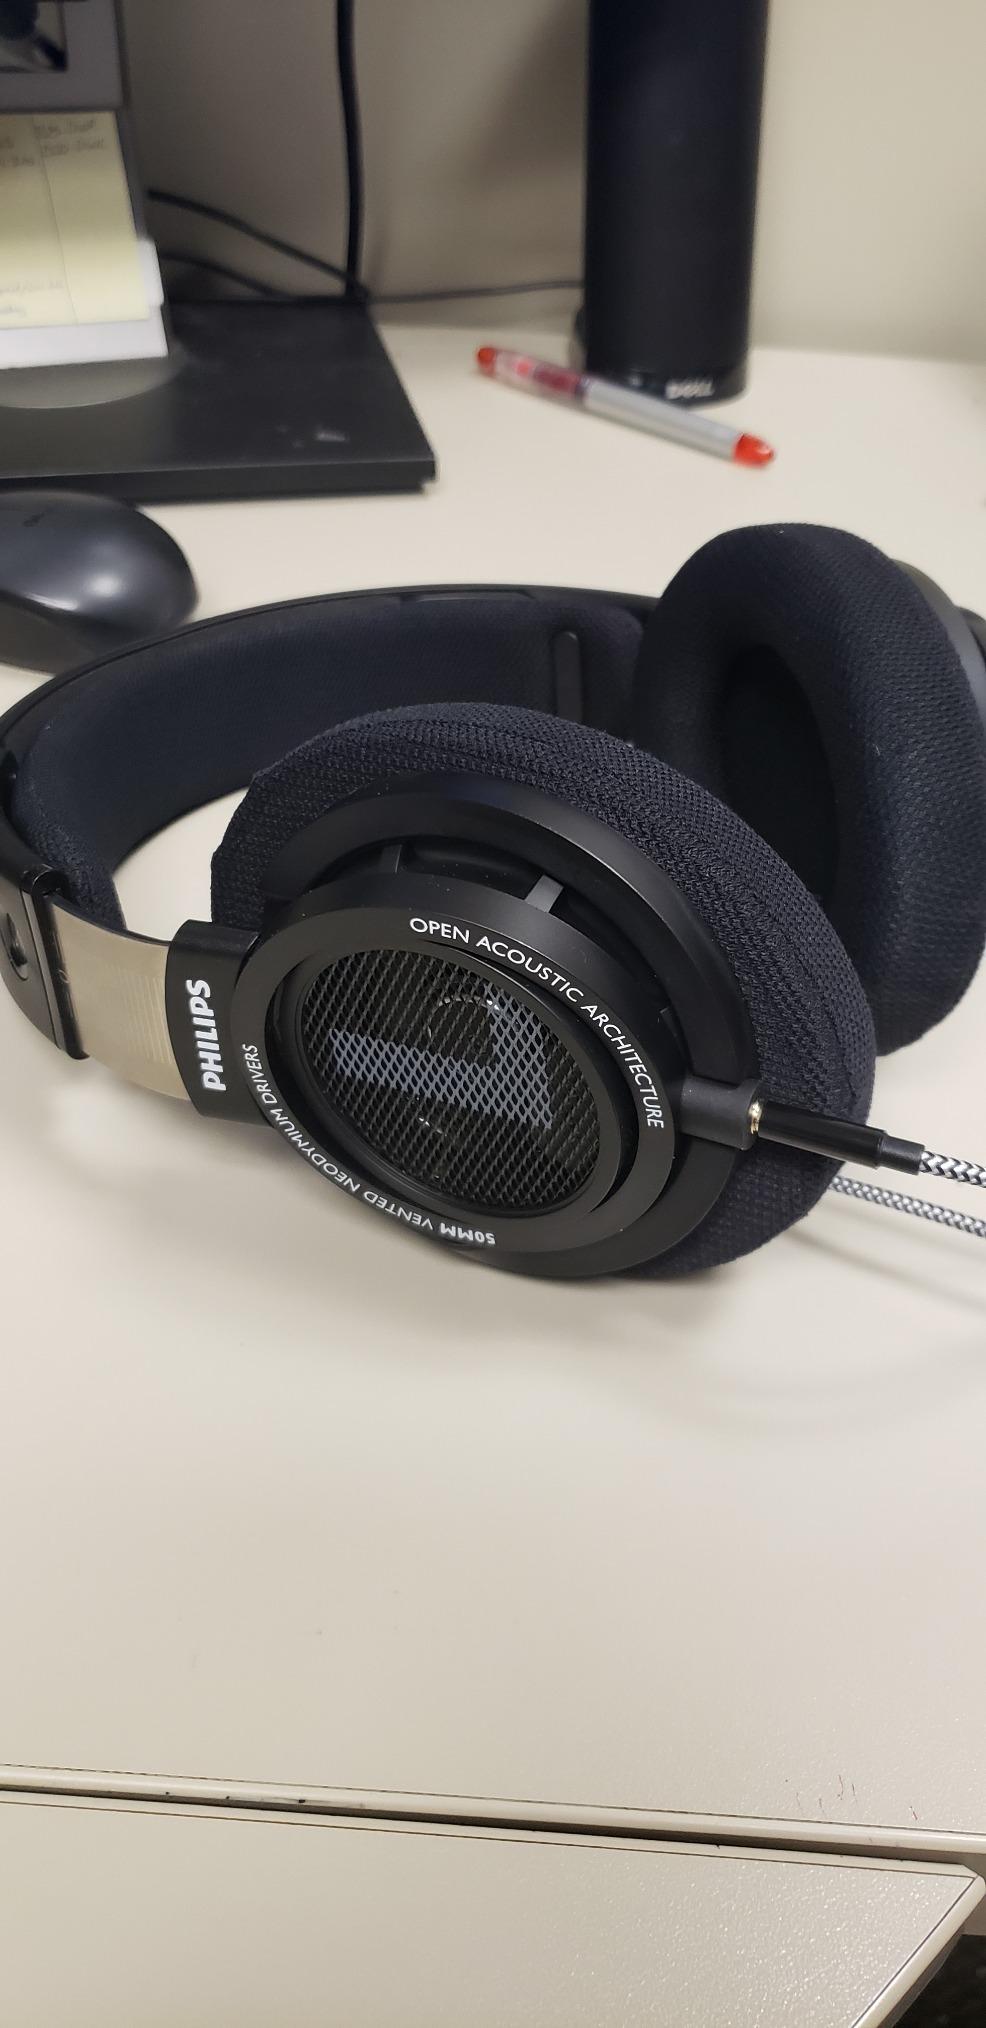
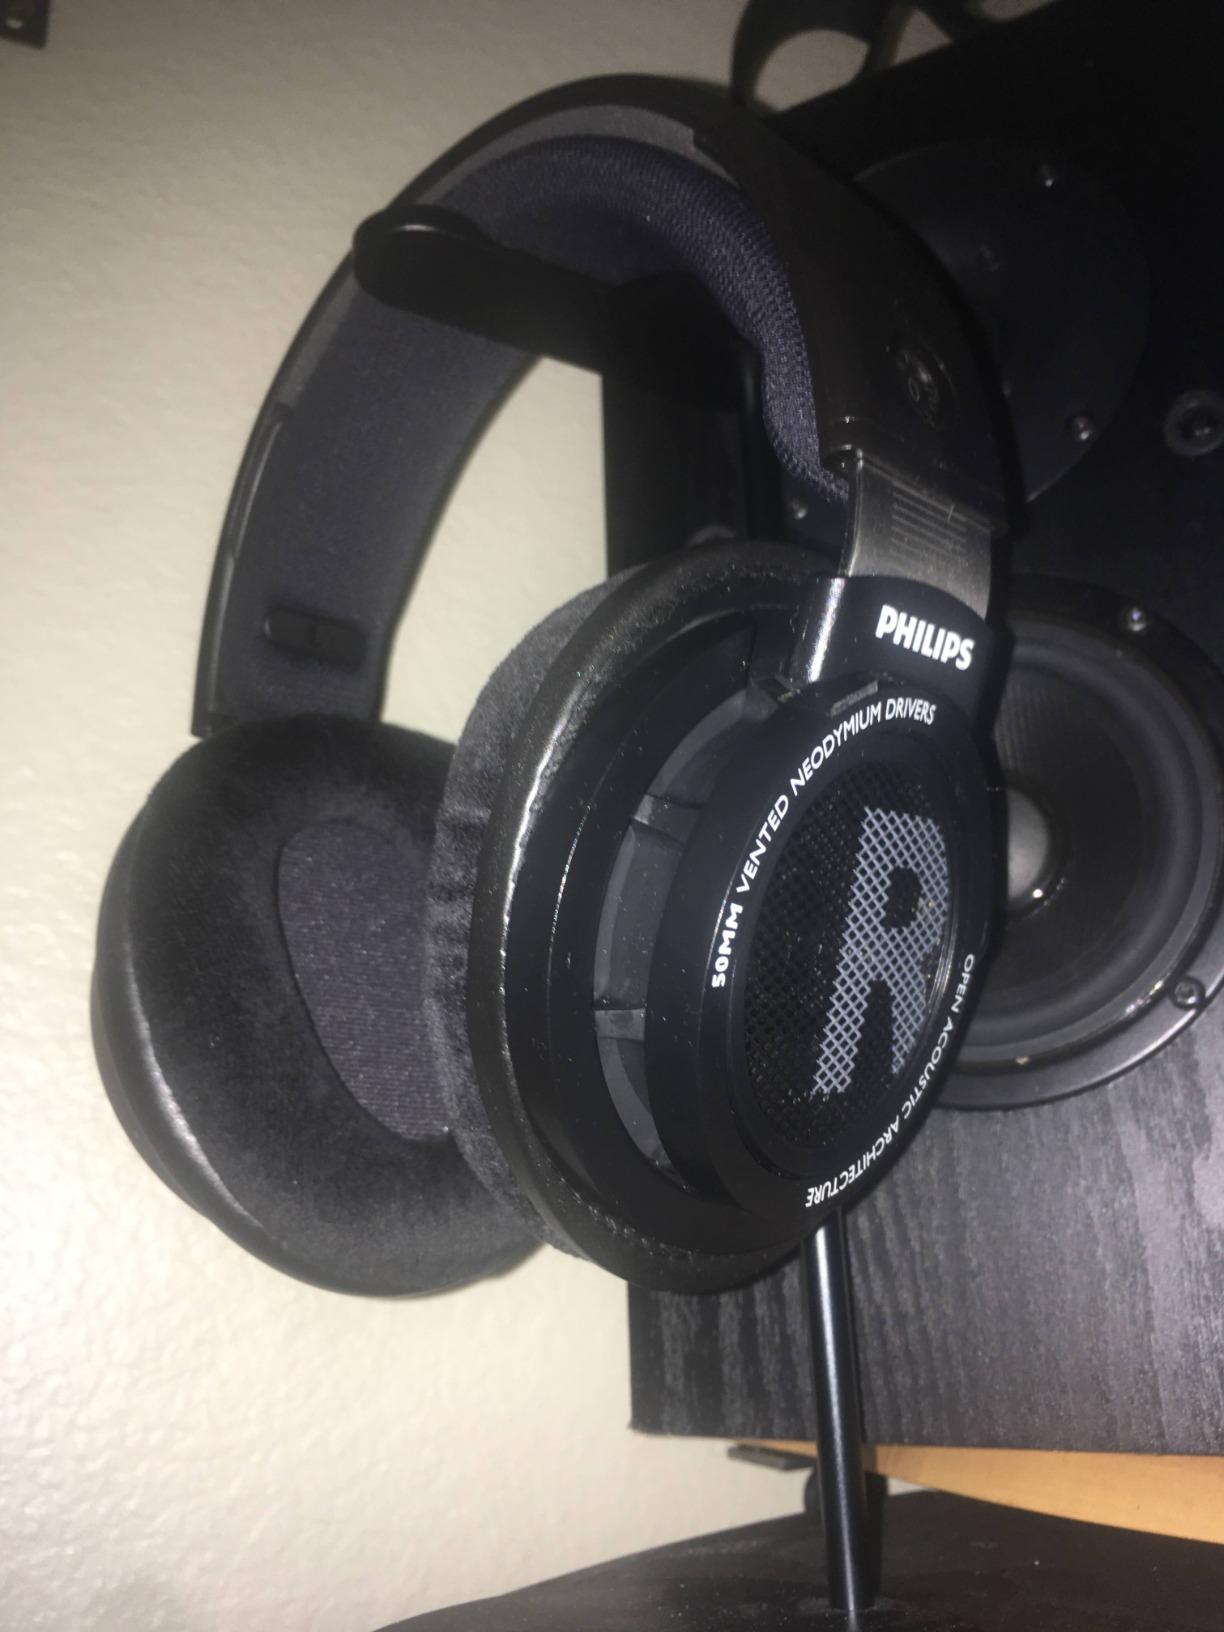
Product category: headphones
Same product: yes